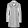
Label: Coat